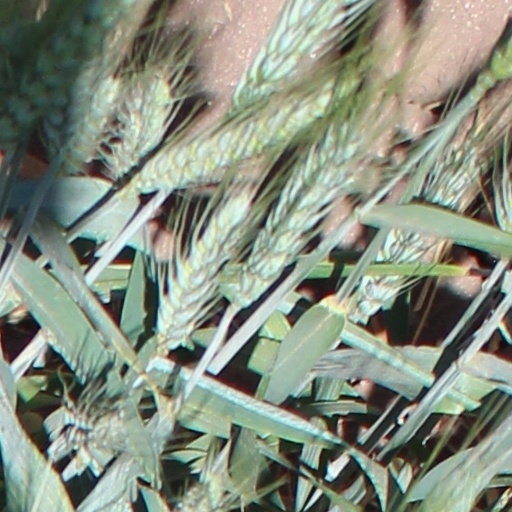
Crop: wheat